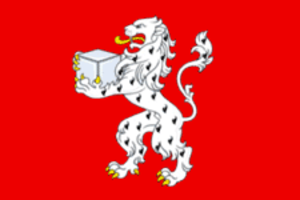
Ertil
Ertils våben
Ertil er en by i Voronezj oblast i Rusland. Den ligger ved floden Ertil, omkring 110 km øst for Voronezj. Den har et indbyggertal på 12.885.